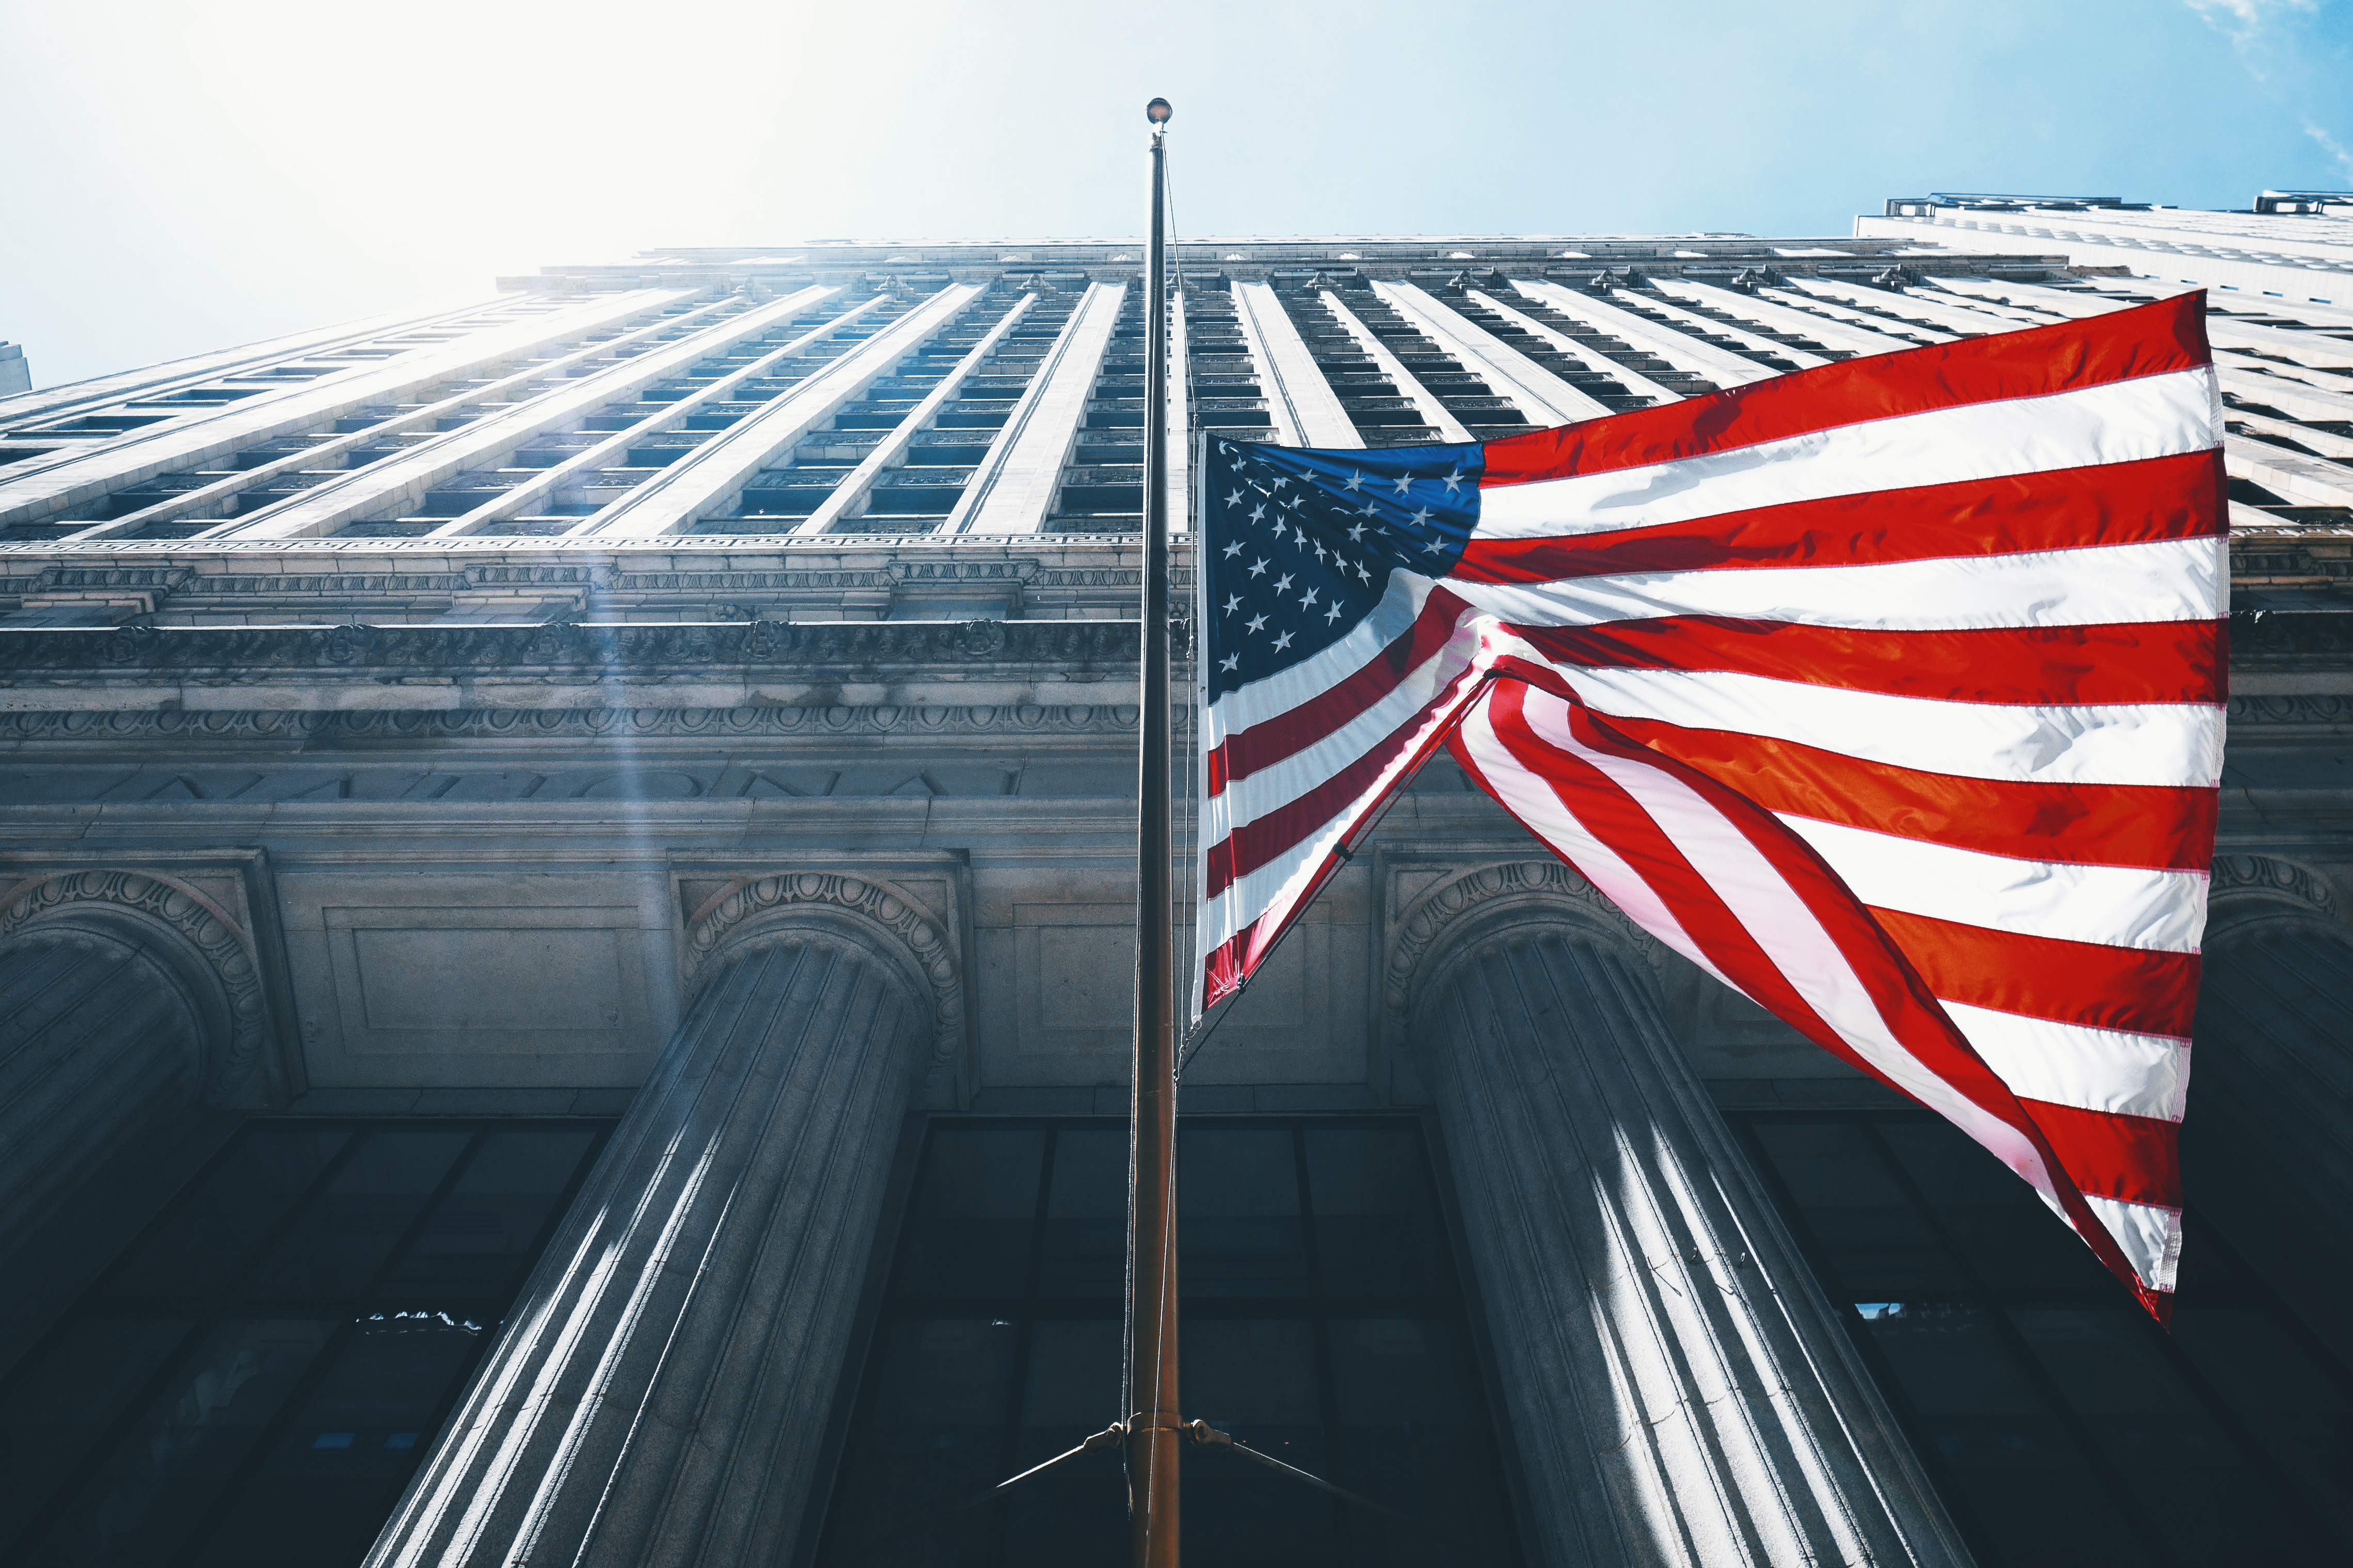
flag, flag of the united states, daytime, metropolitan area, landmark, architecture, sky, skyscraper, building, Flag Day USA, veterans day, city, metropolis, world, independence day